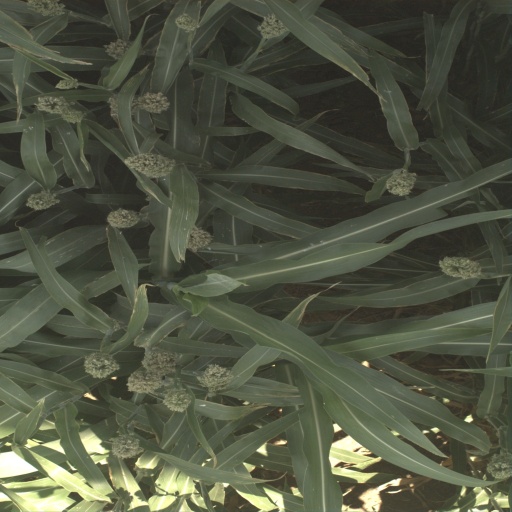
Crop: sorghum